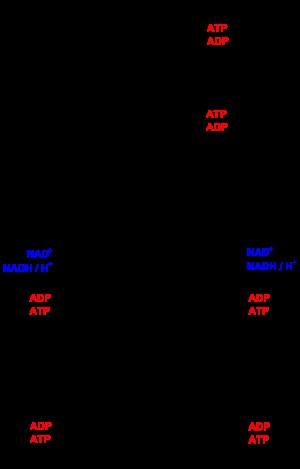
L’adénosine triphosphate, ou ATP, est un nucléotide formé à partir d'un nucléoside à un triphosphate. Dans la biochimie de tous les êtres vivants connus, l'ATP fournit l'énergie nécessaire aux réactions chimiques du métabolisme, à la locomotion, à la division cellulaire, ou encore au transport actif d'espèces chimiques à travers les membranes biologiques. Afin de libérer cette énergie, la molécule d'ATP est clivée, par hydrolyse, en adénosine diphosphate et en phosphate, réaction qui s'accompagne d'une variation d'enthalpie libre standard ΔG0′ de −30,5 kJ mol⁻¹. Les cellules régénèrent ensuite l'ATP à partir de l'ADP essentiellement de trois manières différentes : par phosphorylation oxydative dans le cadre de la respiration cellulaire, par photophosphorylation dans le cadre de la photosynthèse, et par phosphorylation au niveau du substrat au cours de certaines réactions chimiques exergoniques, par exemple au cours de la glycolyse ou du cycle de Krebs. Ainsi, le corps humain ne contient à chaque instant qu'environ 250 g d'ATP mais consomme et régénère chaque jour de l'ordre de son propre poids en ATP.